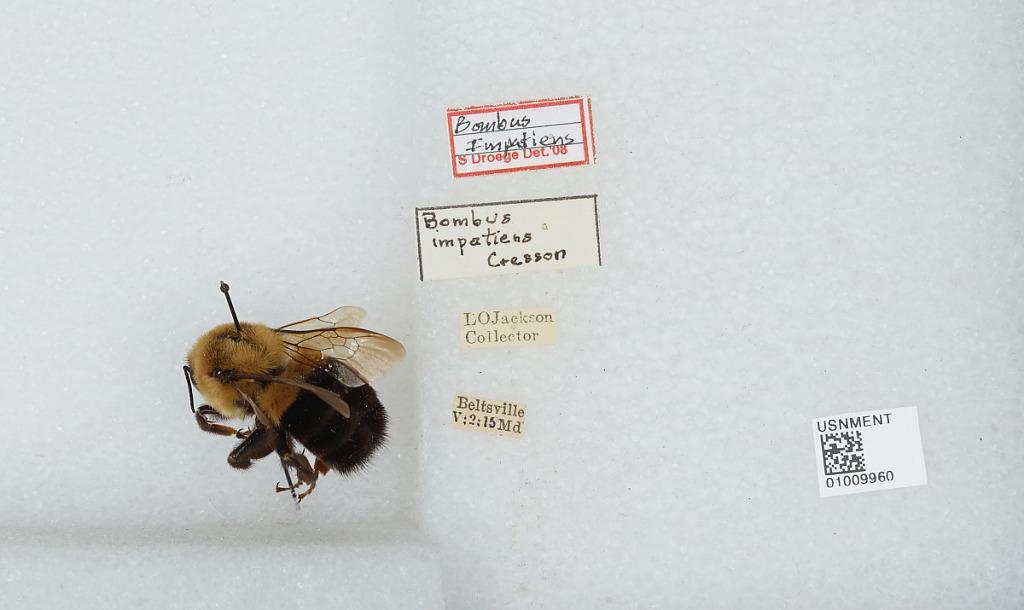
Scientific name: Bombus (Pyrobombus) impatiens Cresson
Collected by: L. Jackson
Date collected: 1915-5-2
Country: United States
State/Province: Maryland
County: Prince George's
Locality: Beltsville
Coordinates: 39.0375, -76.9178
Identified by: Droege, S. W.